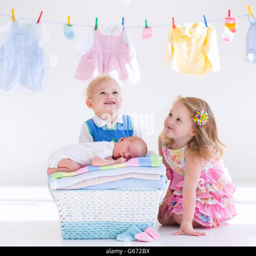
newborn child on a pile of clean dry towels .